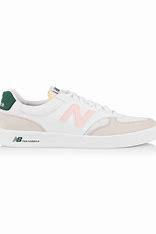
Brand: New
Model: Balance New Balance 300 Series